Trolleybuses in Stara Zagora

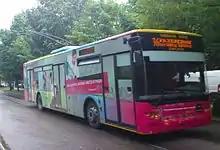
A LAZ trolleybus in Stara Zagora, 2013.

The Stara Zagora trolleybus system forms part of the public transport network of Stara Zagora, Bulgaria.